Barbecue sandwich

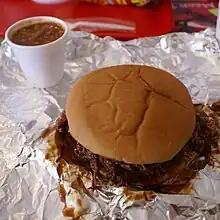
A barbecue sandwich, served with a side of smoked beans

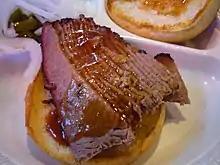
A beef brisket barbecue sandwich

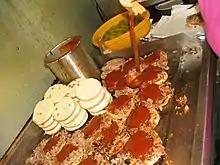
Barbecue sandwiches getting sauced at a barbecue restaurant in Alabama

In East Asian cuisine, the northern Chinese rou jia mo and southern gua bao are common foods. These sandwiches contain BBQ chicken or marinated beef and roast pork.